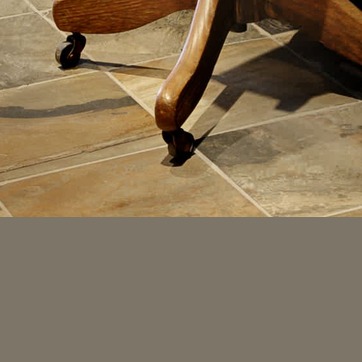
Material: tile